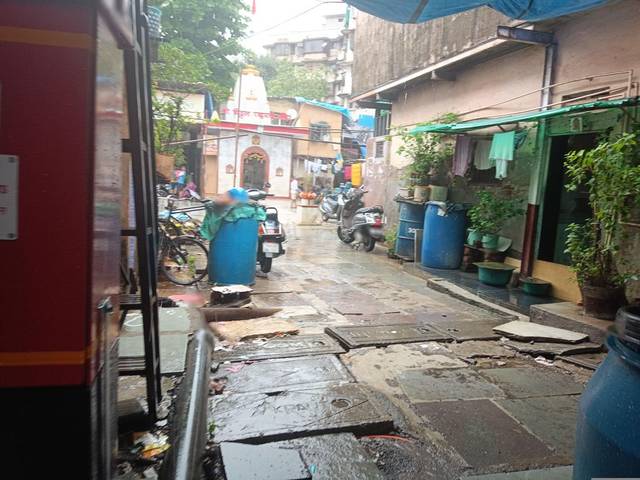
Region: India
Coordinates: 19.083, 72.844